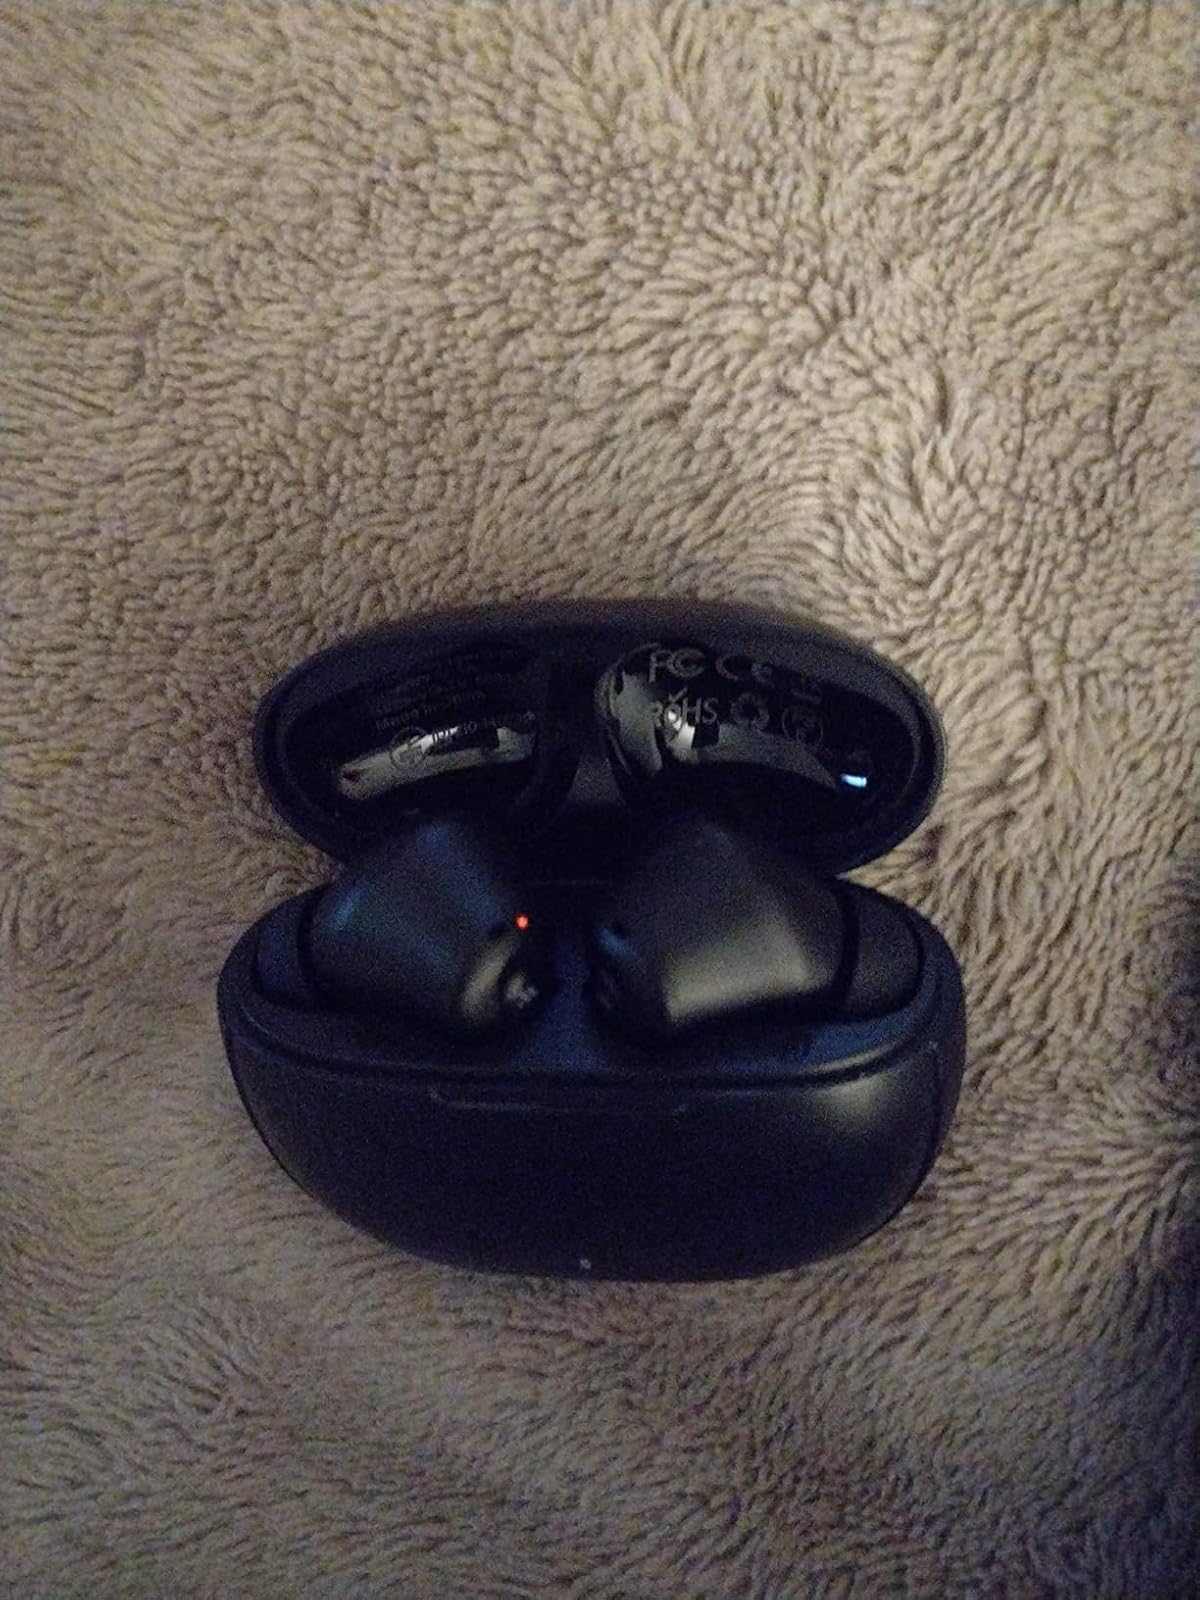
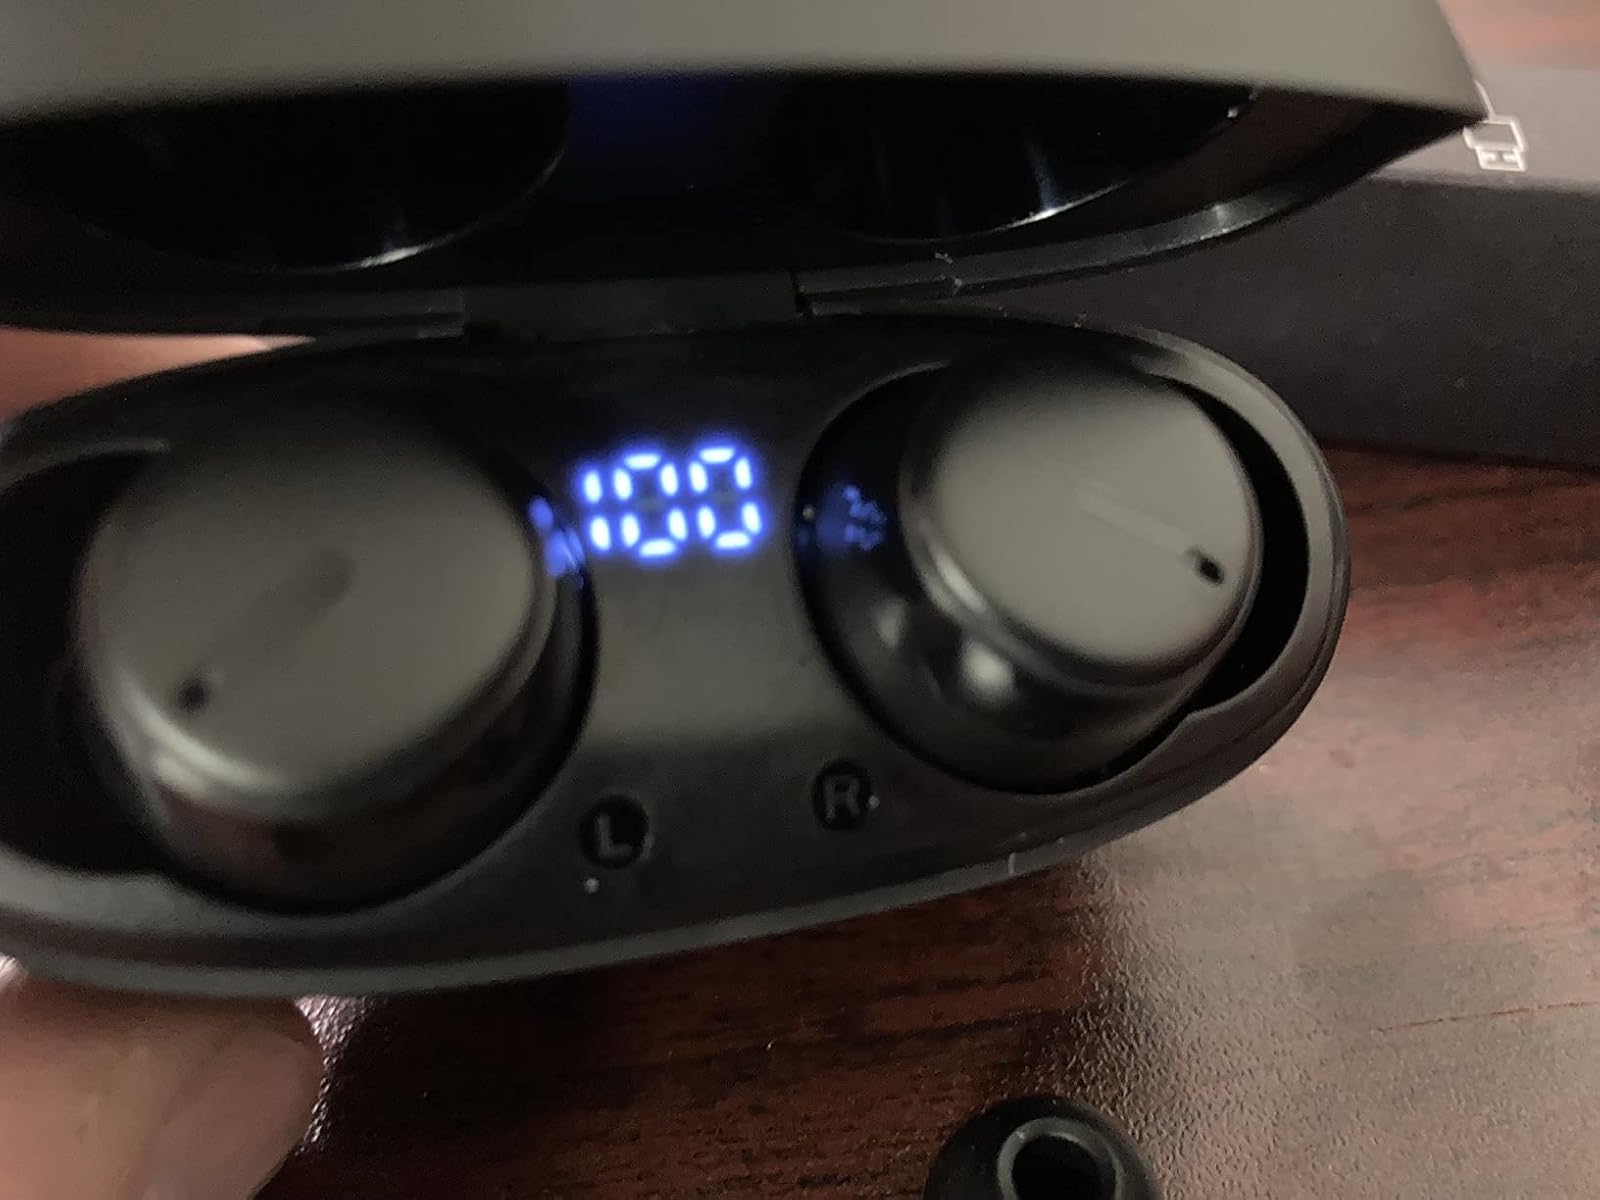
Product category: earbuds
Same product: no